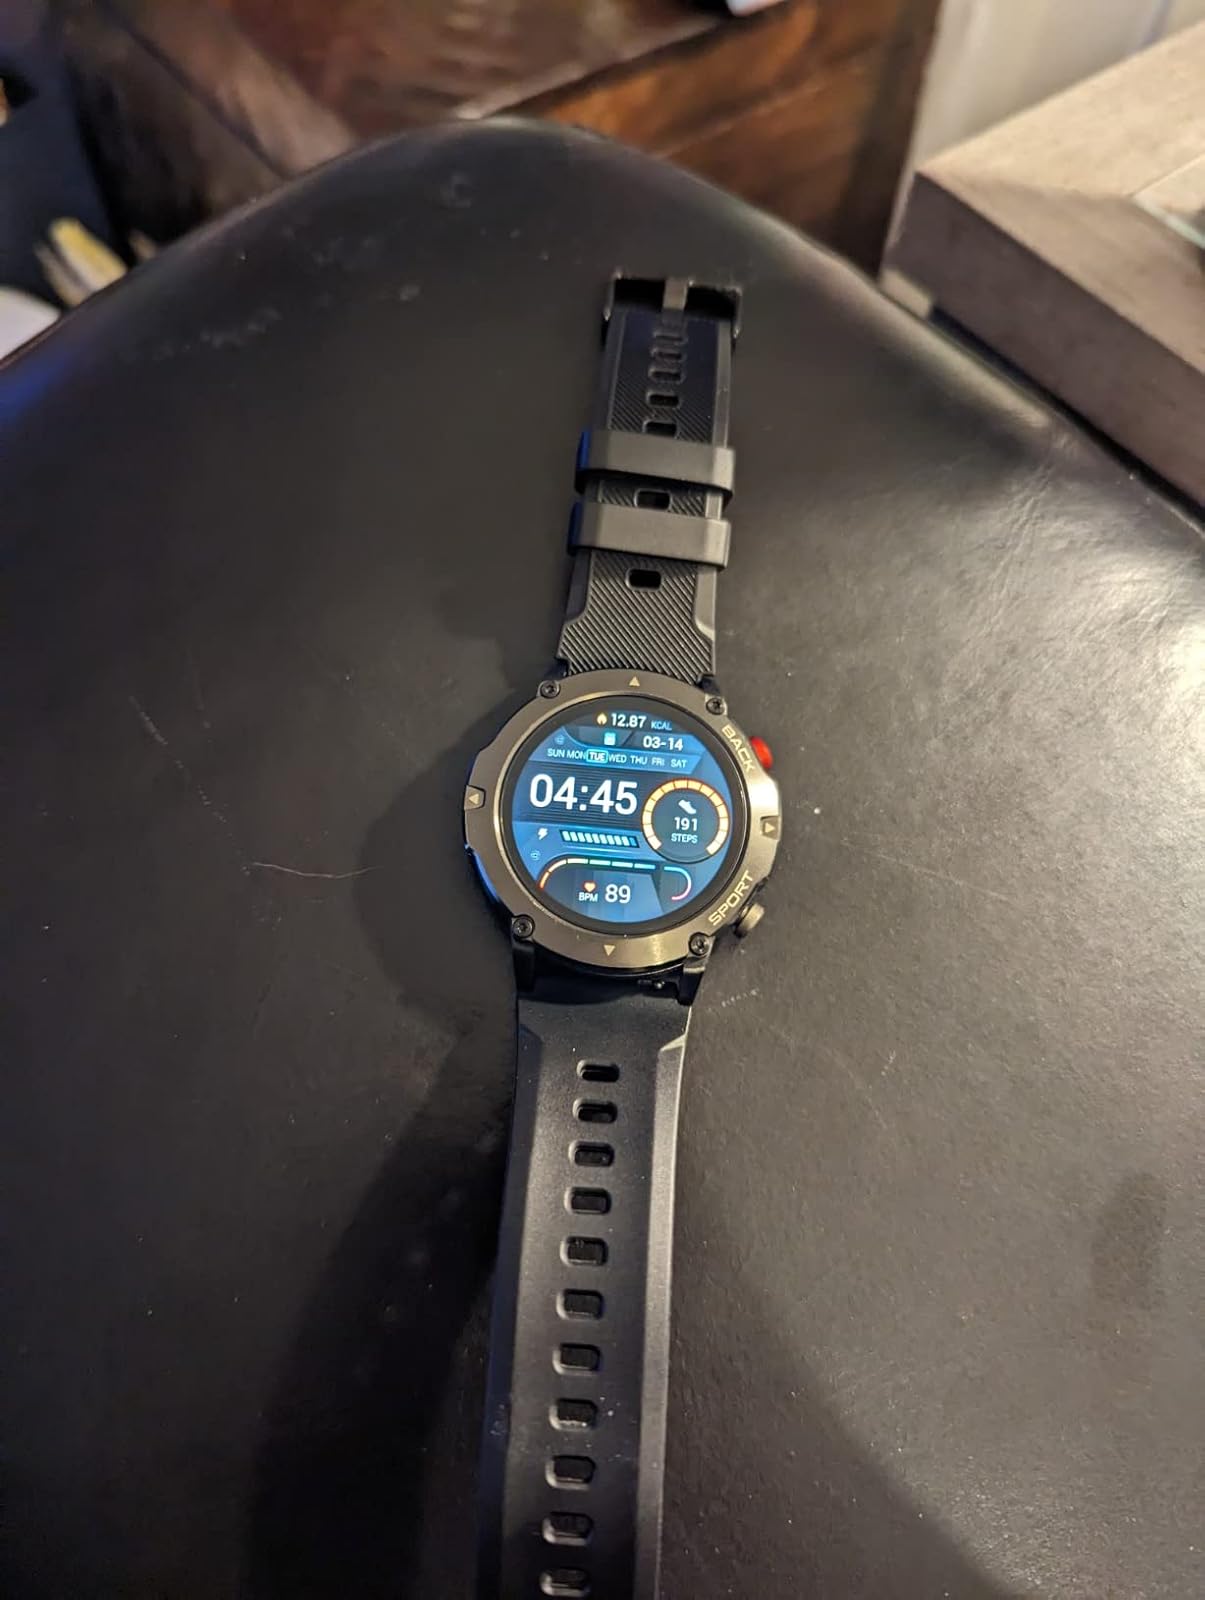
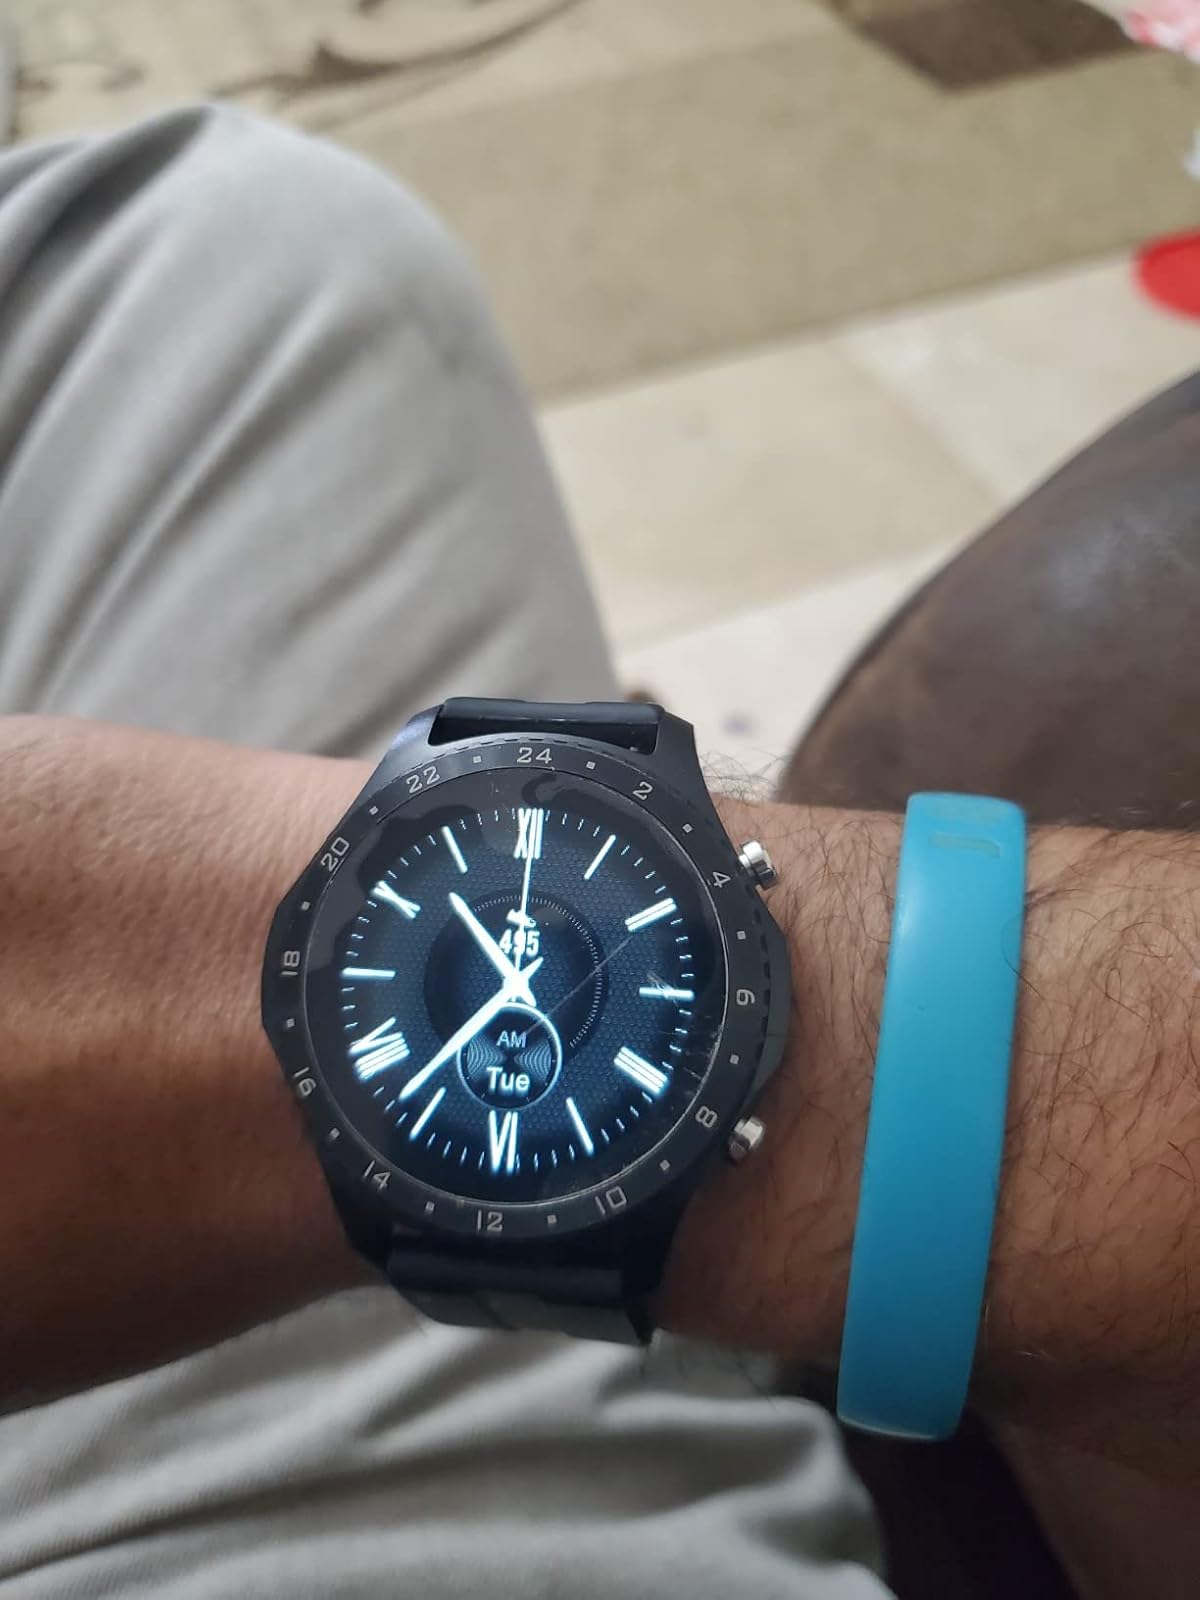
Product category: smartwatch
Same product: no